Two Men in Manhattan

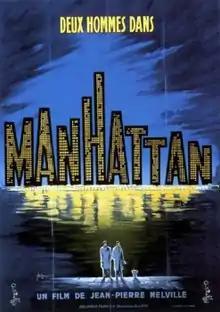
French theatrical release poster

Two Men in Manhattan is a 1959 French film noir written and directed by Jean-Pierre Melville. It stars Melville and Pierre Grasset as two French journalists in New York City who are searching for a missing United Nations diplomat. Although Melville occasionally played bit parts in the films of other directors (most notably the role of Parvulesco in Jean-Luc Godard's 1960 film "Breathless"), "Two Men in Manhattan" was his only starring role, and the only time he acted in one of his own films, other than providing the off-screen narration for "Bob le flambeur" (1956).